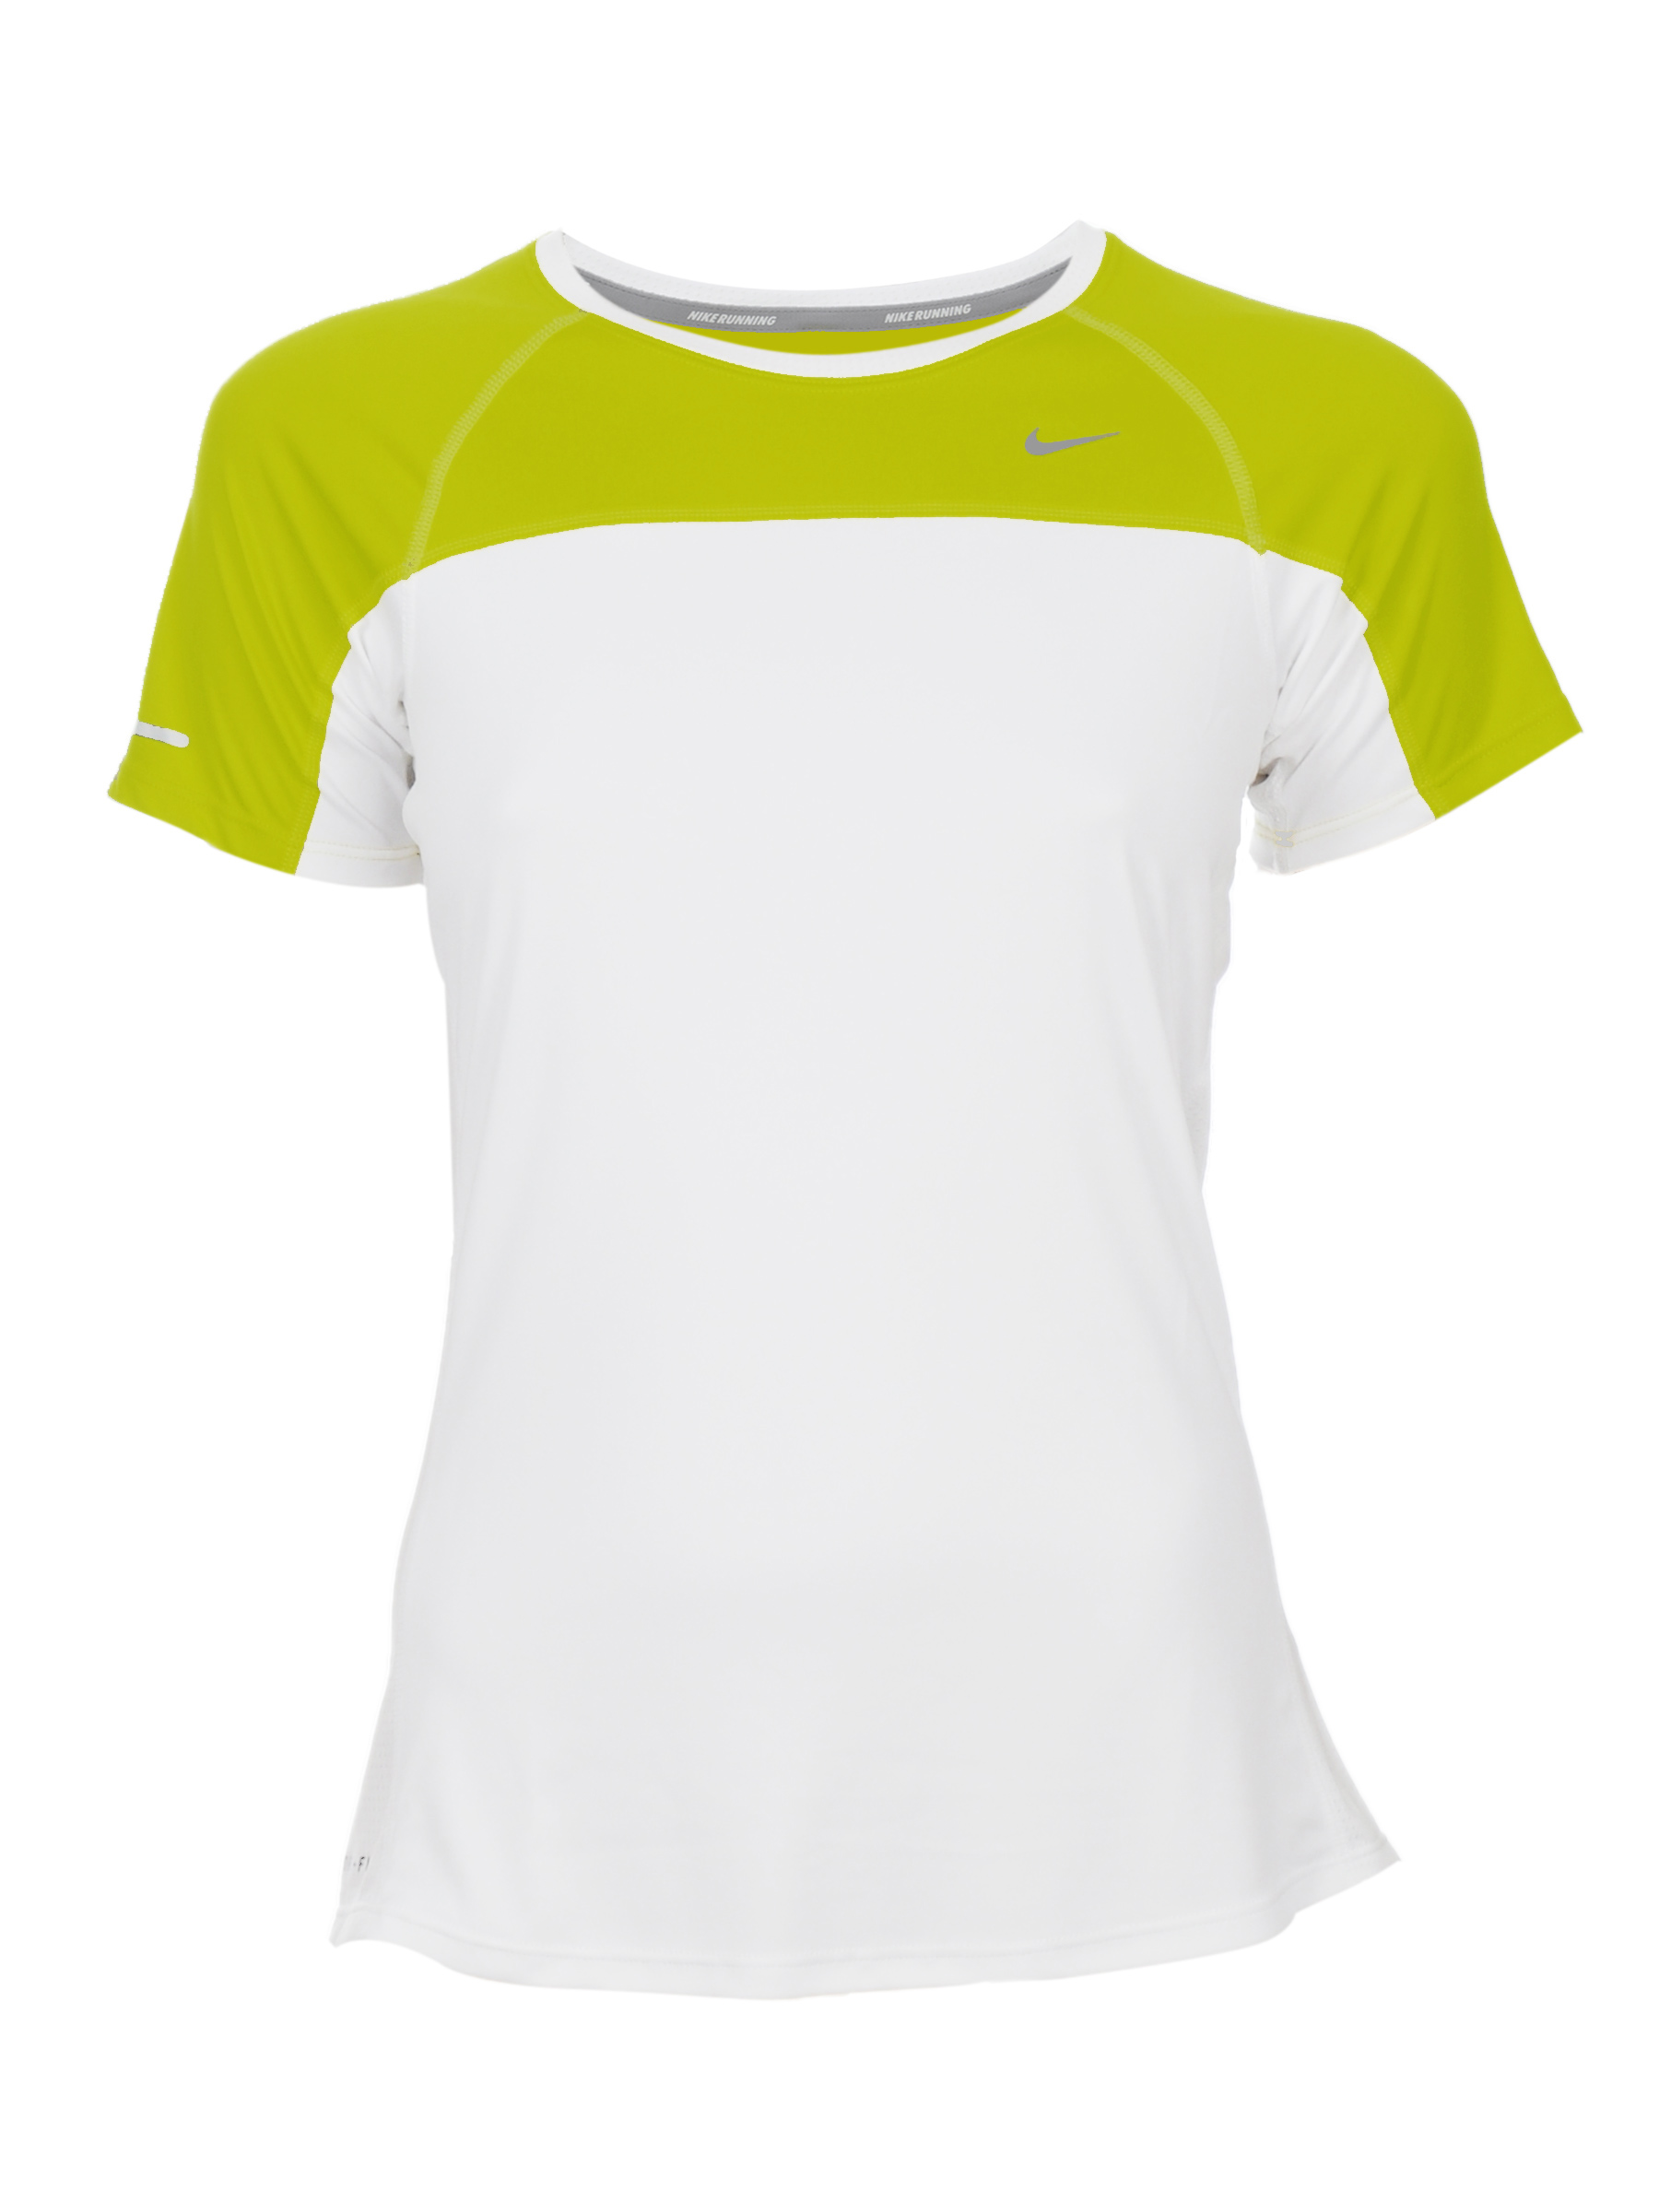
Nike Women As Miler Ss White T-Shirts
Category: Apparel / Topwear / Tshirts
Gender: Women
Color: White
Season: Fall 2011
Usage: Sports